Kou Voravong

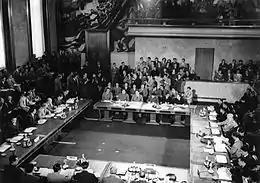
Palais de Nations, Geneva, July 21, 1954, after the signing of the Indo China Truce Agreements. Left to right: the Soviet delegation and the British. Next table: the Laotian, French and Vietnam delegations, and with backs to the camera, the Cambodia delegation and, left, the United States delegation.

The Federal Security Department was, therefore, replaced by the Homeland Security Department, which mission was to prevent and punish violations of internal and external Kingdom's security. In 1949–1950's, the main threats from foreign countries were essentially activities of organizations located in Thailand and in Vietnam, but also from Chinese border, now occupied by Mao Zedong's Revolutionary Army, supporting their Việt Minh brothers-in-arms against the imperialist enemies. It was impossible to control tightly 4 351 km of borders, especially as, all along, lived families from the same lines or the same tribes. Pirates, propagandists or subversive groups easily crossed these porous borders toward distant and off-centered zones, reaching some ethnic minorities neglected by the current government.